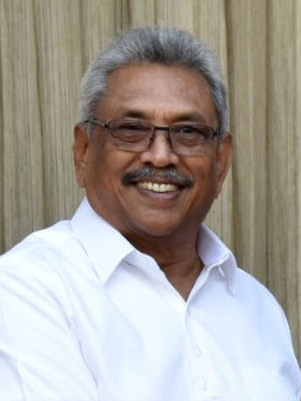
โคฐาภยะ ราชปักษะ

| honorific-prefix = Lieutenant Colonel|พันโท
| name = โคฐาภยะ ราชปักษะ
| image = Gotabaya Rajapaksa November 2019 crop.jpg
| caption = ราชปักษะเมื่อ ค.ศ. 2019
| office = ประธานาธิบดีศรีลังกา คนที่ 8
| term_start = 18 พฤศจิกายน ค.ศ. 2019
| term_end = 14 กรกฎาคม ค.ศ. 2022
| primeminister = รนิล วิกรมสิงหะมหินทะ ราชปักษะ
| predecessor = ไมตรีปาละ สิริเสนะ
| successor = รนิล วิกรมสิงหะ
| office1 = รัฐมนตรีกลาโหม (ประเทศศรีลังกา)|รัฐมนตรีกลาโหม
| president1 = "ตนเอง"
| term_start1 = 28 พฤศจิกายน ค.ศ. 2019
| term_end1 = 14 กรกฎาคม ค.ศ. 2022
| primeminister1 = มหินทะ ราชปักษะรนิล วิกรมสิงหะ
| predecessor1 = ไมตรีปาละ สิริเสนะ
| successor1 = รนิล วิกรมสิงหะ (แทน)
| office2 = รัฐมนตรีเทคโนโลยี
| term_start2 = 26 พฤศจิกายน ค.ศ. 2020
| term_end2 = 14 กรกฎาคม ค.ศ. 2022
| primeminister2 = มหินทะ ราชปักษะ รนิล วิกรมสิงหะ
| president2 = "ตนเอง"
| predecessor2 = สุสิล เปรมชยันตะ
| successor2 = รนิล วิกรมสิงหะ (แทน)
| birth_place = อำเภอมาตระ|ปาลตูวะ ประเทศซีลอนในเครือจักรภพ|เขตซีลอน
| citizenship = ศรีลังกา (ค.ศ. 1949–2003 และ ค.ศ. 2005–ปัจจุบัน)สหรัฐ (ค.ศ. 2003–2019)
| party = ศรีลังกาโปทุชนะเปรมุณะ
| spouse = ไอโอมะ ราชปักษะ
| relatives = จามัล ราชปักษะ|จามัล (พี่ชาย)มหินทะ ราชปักษะ|มหินทะ (พี่ชาย)พสิล ราชปักษะ|พสิล (น้องชาย)
| parents = ดอน อัลวิน ราชปักษะ (พ่อ)ทันทินะ สมรสิงหะ (สกุลเดิม ทิสสนายก; แม่)
| education = วิทยาลัยกองทัพศรีลังกามหาวิทยาลัยโคลัมโบ
| allegiance = ศรีลังกา
| branch = กองทัพบกศรีลังกา
| serviceyears = ค.ศ. 1971–1991
| rank = พันโท
| unit = กรมทหารคชพา|คชพา
| commands = กรมทหารคชพา|คชพาที่ 1สถาบันกลาโหมนายพล เซอร์ จอห์น โกตวลา
| battles = สงครามกลางเมืองศรีลังกาการก่อการกำเริบเจวีพีปี ค.ศ. 1987-89
| mawards = File:Rana Wickrama Padakkama Bar.png|20px รานาวิกรมปัททักกมะFile:Rana Sura Padakkama bar.GIF|20px รานาสุรปัททักกมะ
Lieutenant Colonel|พันโท นันทเสนะ โคฐาภยะ ราชปักษะ (; ; ; เกิด 20 มิถุนายน ค.ศ. 1949) เป็นอดีตนายทหารประจำกองทัพบกศรีลังกาและนักการเมืองชาวศรีลังกา ประธานาธิบดีศรีลังกาคนที่แปด ดำรงตำแหน่งเมื่อ ค.ศ. 2019 กระทั่งลาออกในวันที่ 14 กรกฎาคม ค.ศ. 2022 ราชปักษะลี้ภัยไปยังสิงคโปร์โดยต่อเครื่องที่มัลดีฟส์ในวันเดียวกัน ก่อนหน้า เขาเคยดำรงตำแหน่งเลขานุการรัฐมนตรีว่าการกระทรวงกลาโหม (ประเทศศรีลังกา)|รัฐมนตรีว่าการกระทรวงกลาโหมและรัฐมนตรีว่าการกระทรวงการพัฒนาเมือง (ประเทศศรีลังกา)|รัฐมนตรีว่าการกระทรวงการพัฒนาเมืองระหว่าง ค.ศ. 2005–2015 ภายใต้ประธานาธิบดีมหินทะ ราชปักษะ พี่ชายของเขา ในสมัยปลายสงครามกลางเมืองศรีลังกา
== อ้างอิง ==
หมวดหมู่:ประธานาธิบดีศรีลังกา
หมวดหมู่:นักการเมืองศรีลังกา